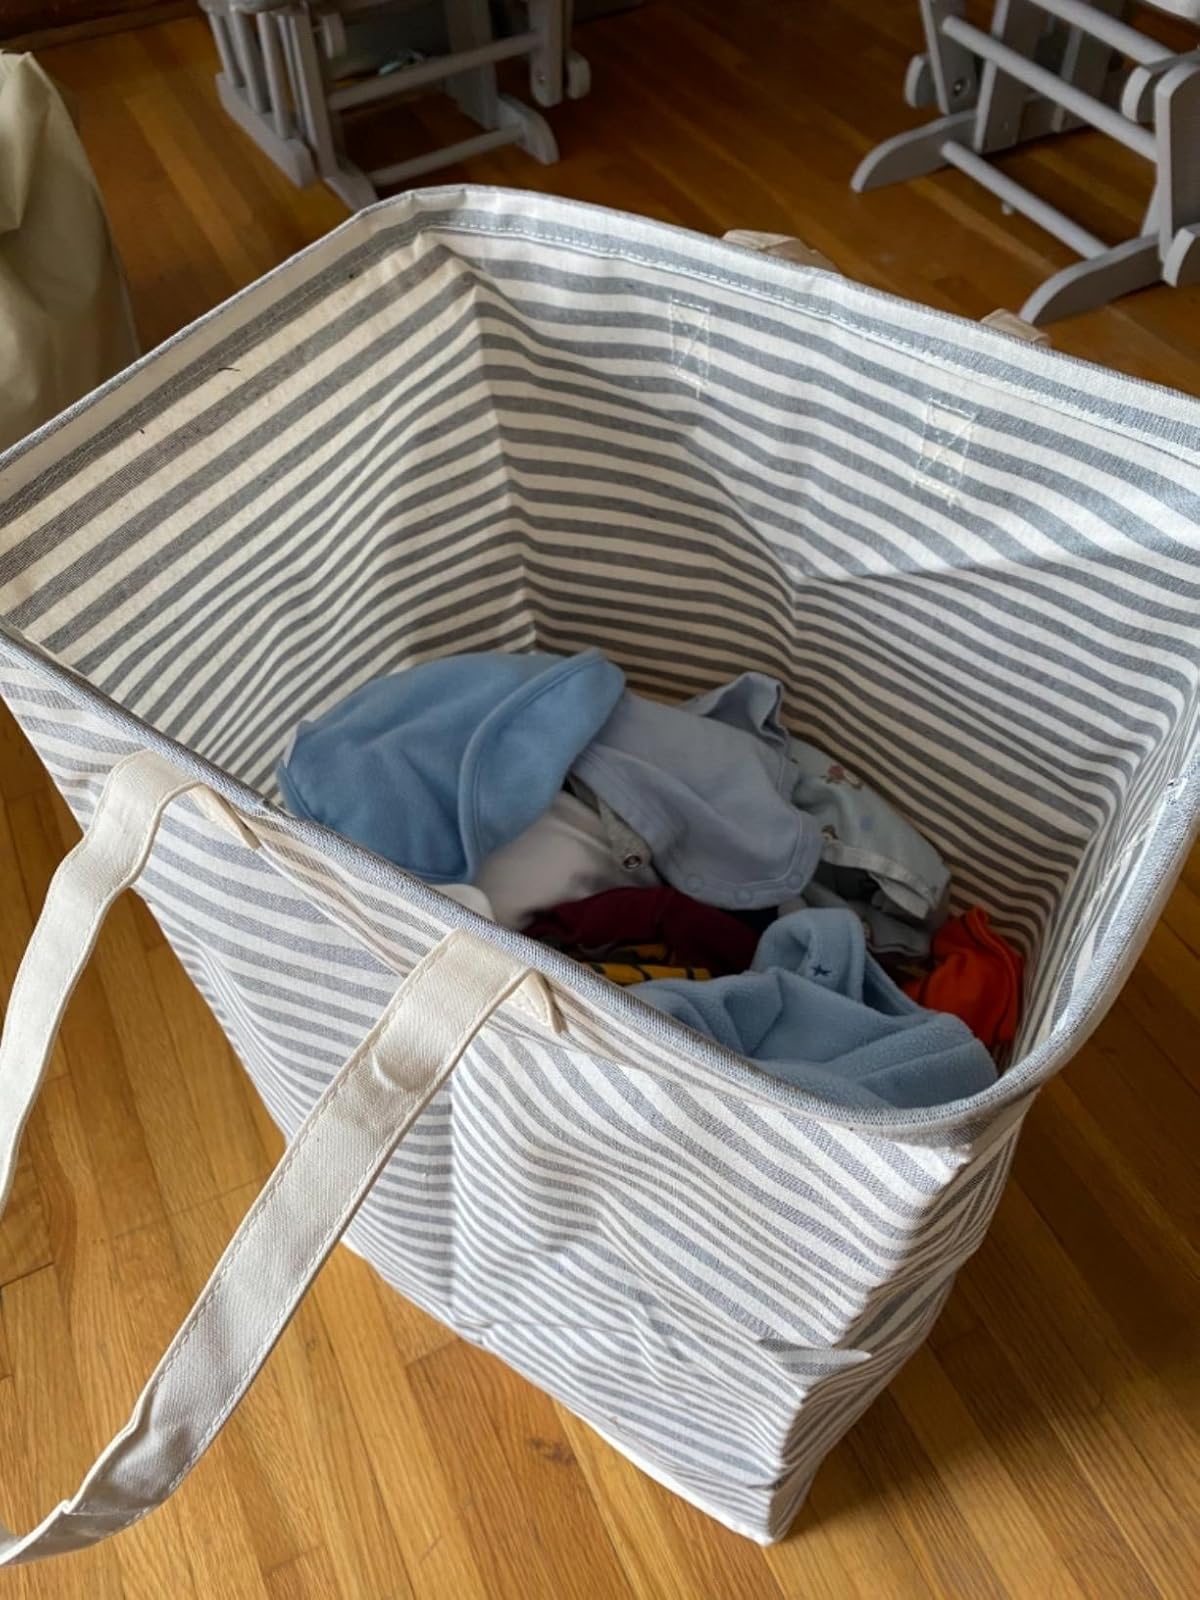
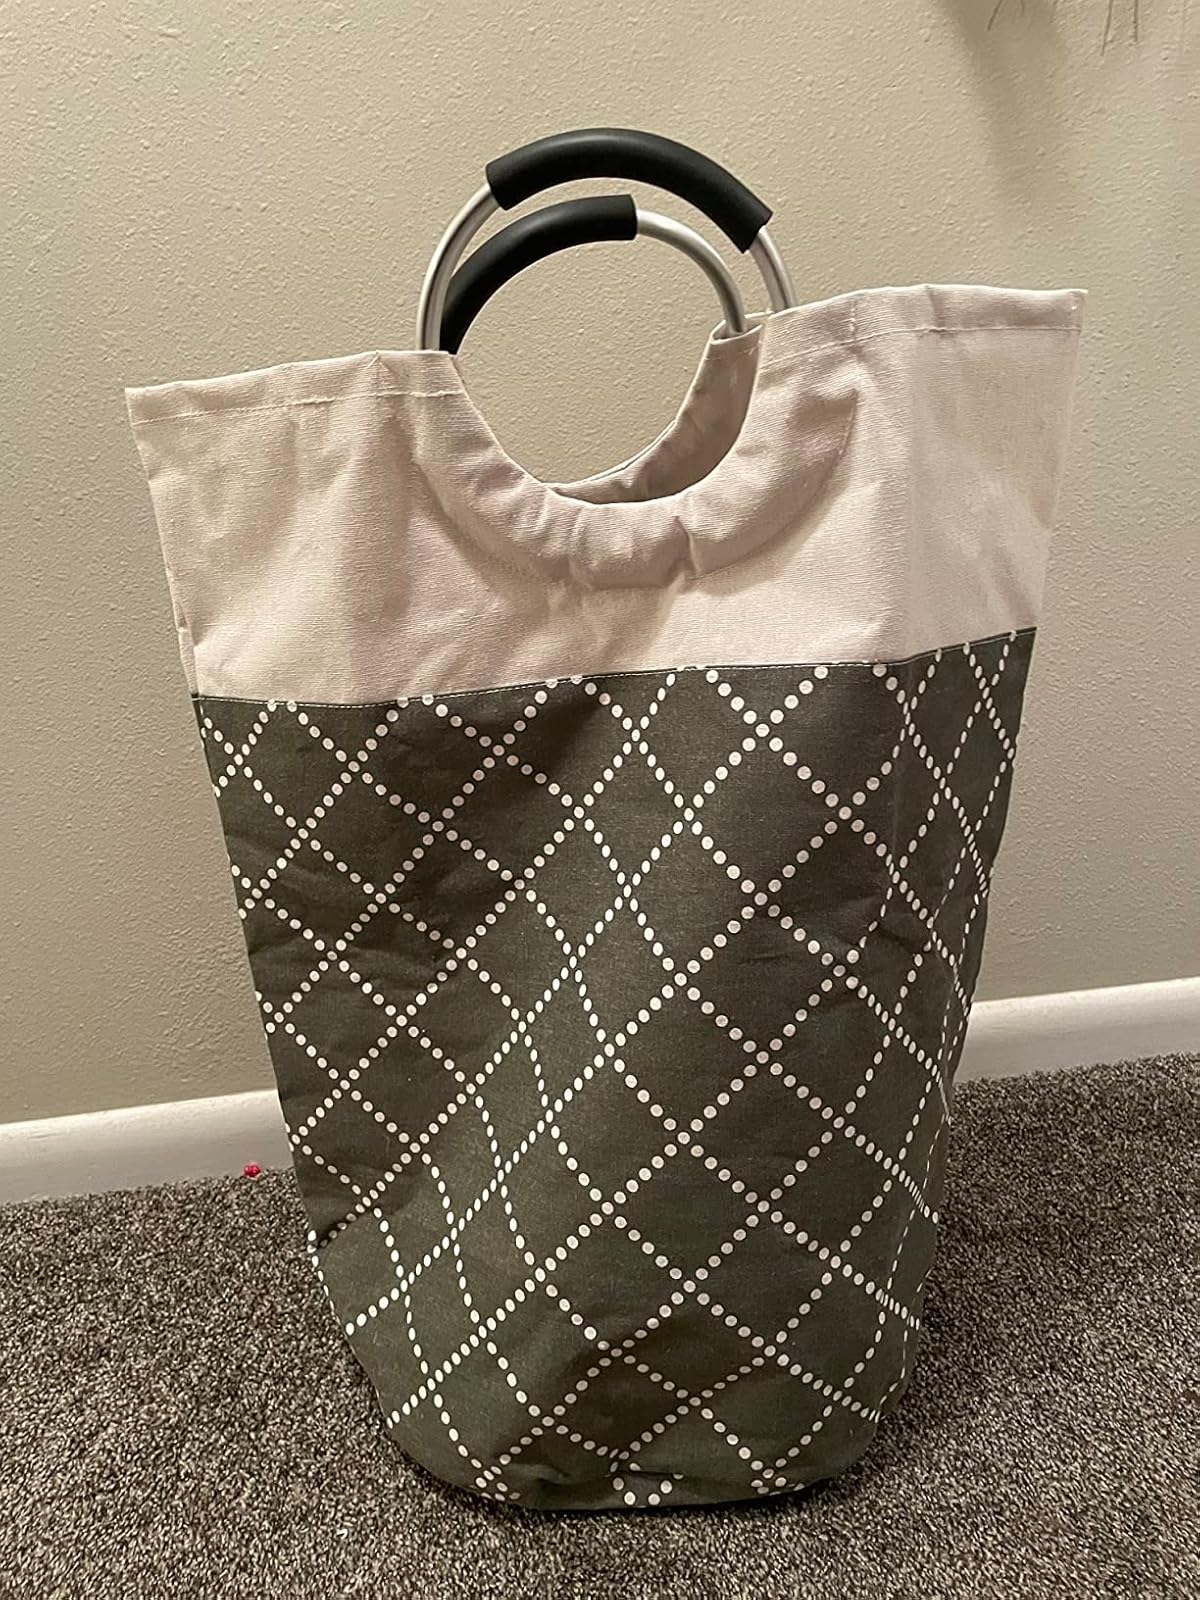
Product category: items_hamper
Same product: no